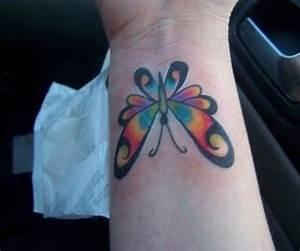
butterfly